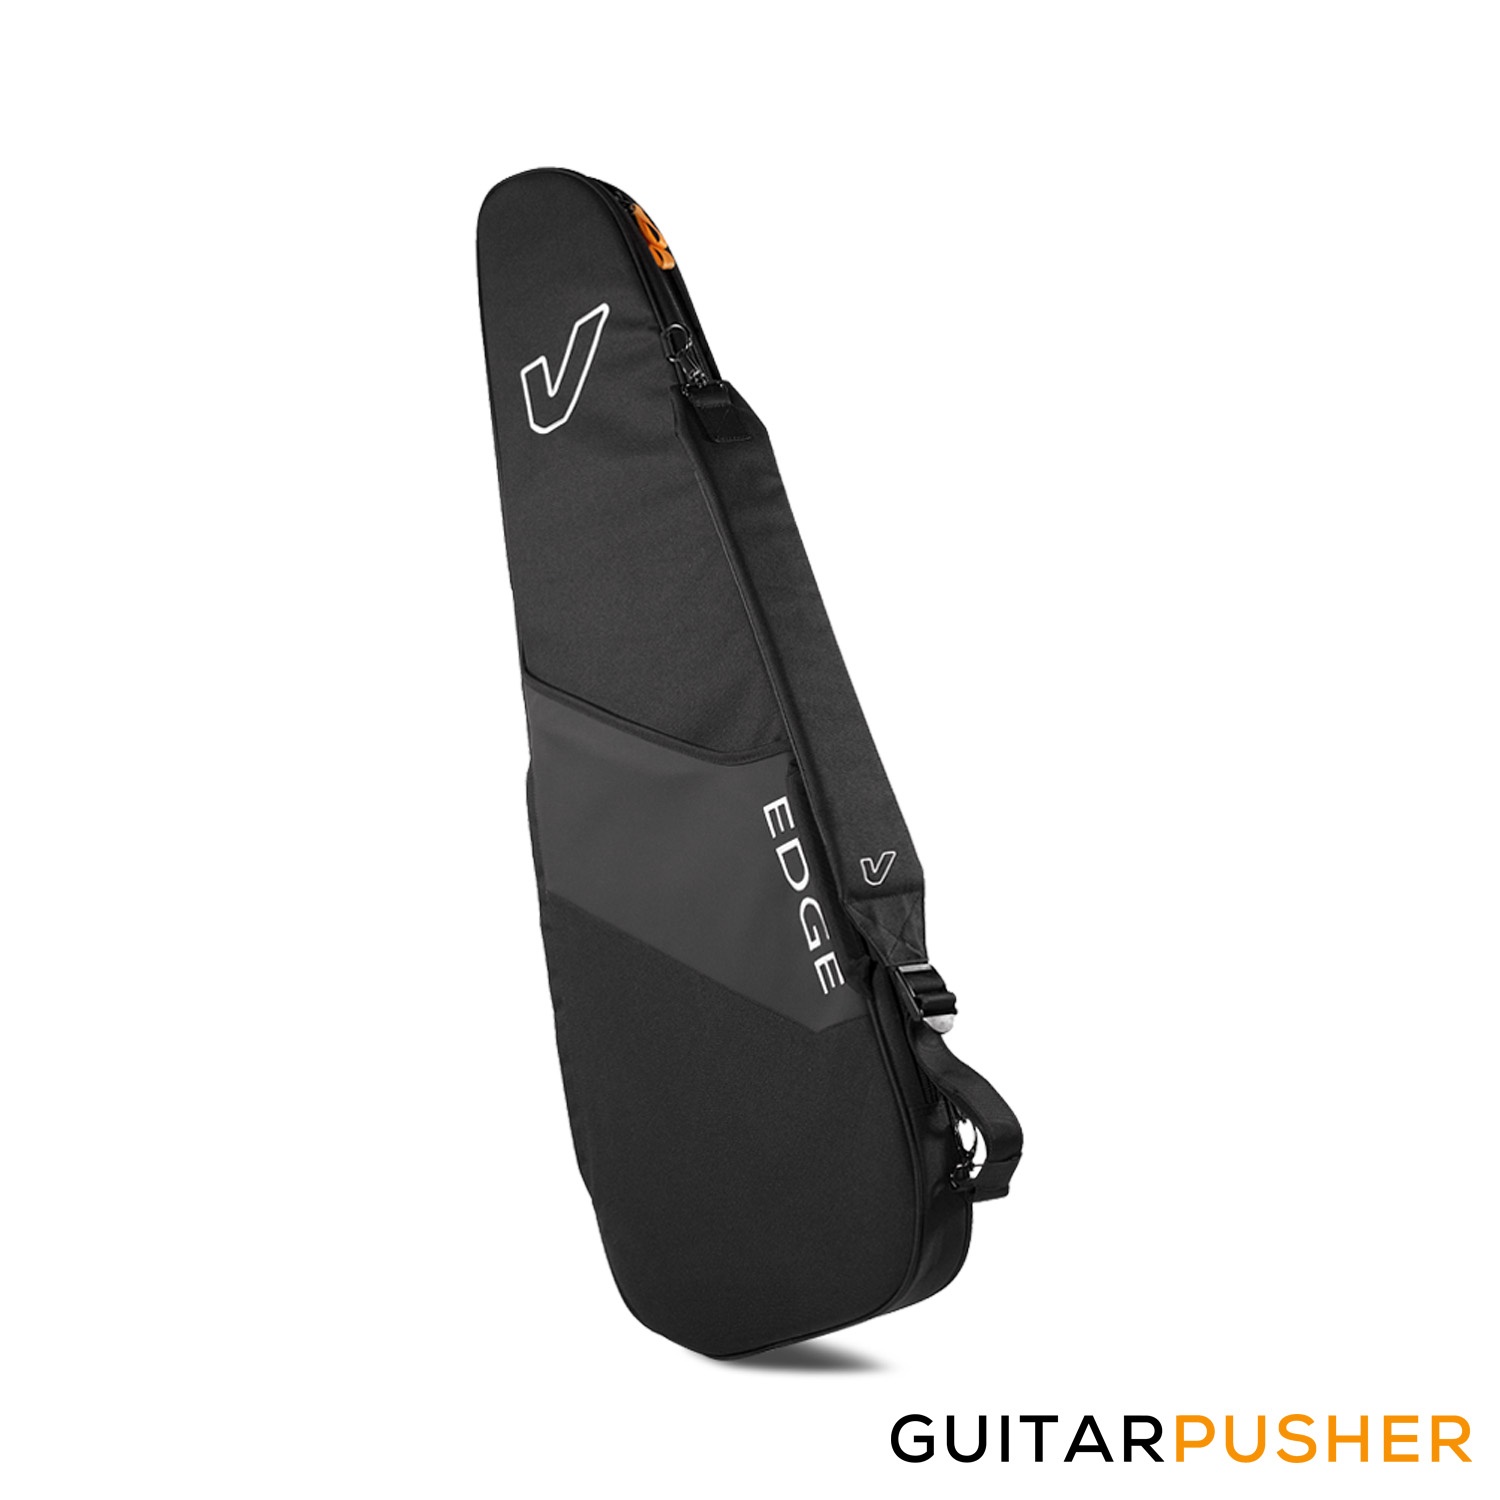
Gruv Gear GigBlade Edge for Electric Guitar
SLIM. SLEEK. SHOULDER SAVVY. Our legendary side-carry GigBlade completes its series in 2018 with the new Edge. Continuing with the aggressive styling of the GigBlade and Sliver, the economical Edge model boasts high-end features such as our patented "yin-yang” auto-locking neck brace, tough 600-denier construction, and unparalleled low-center-of-gravity ergonomics when carrying your guitar or bass. Stash away your tuner, spare strings and other small accessories in the drop pocket, or slip music sheets and most 15” laptops into the bottom compartment. Optional 2nd strap allows the side-carry Edge to be converted into a backpack-style gig bag. Patent No. 10,008,189
Brand: Gruv Gear
Category: Arts & Entertainment > Hobbies & Creative Arts > Musical Instrument & Orchestra Accessories > String Instrument Accessories > Guitar Accessories > Guitar Cases & Gigbags